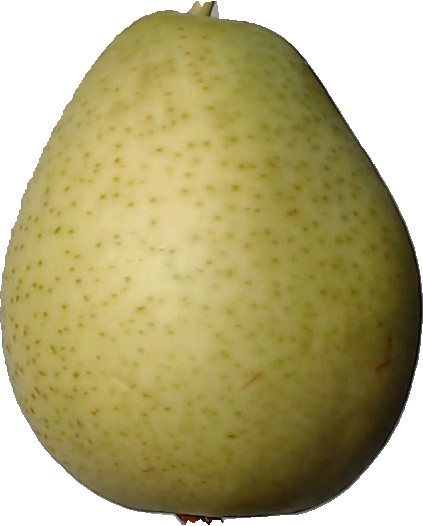
Label: pear_1